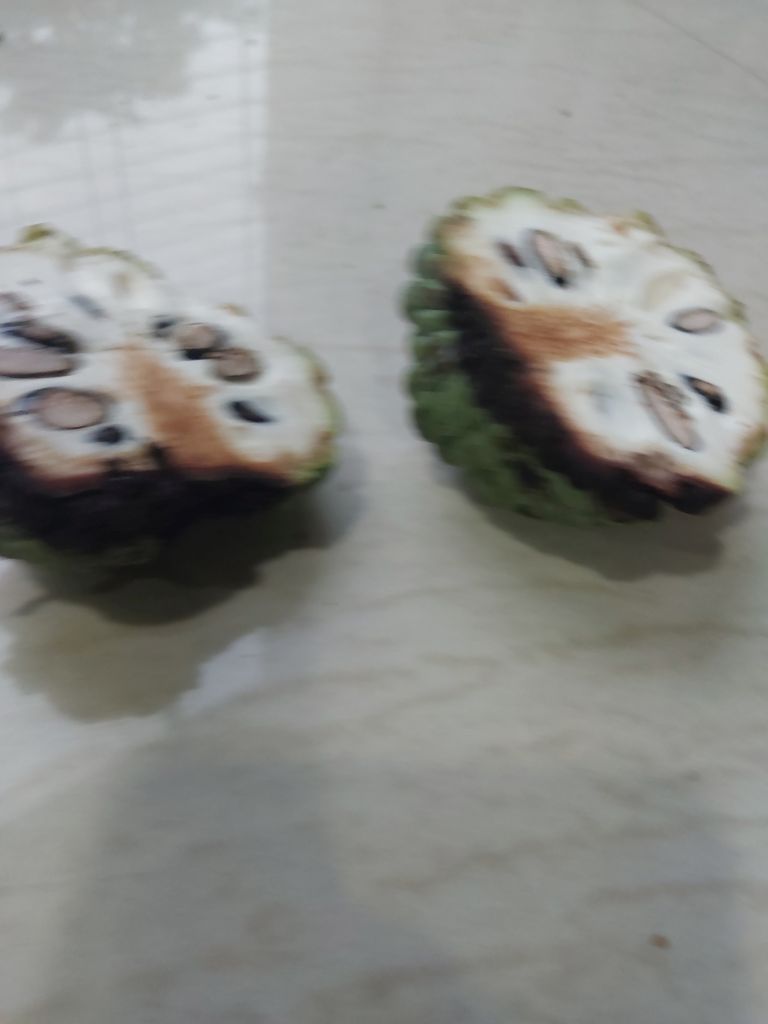
Disease label: Diplodia Rot